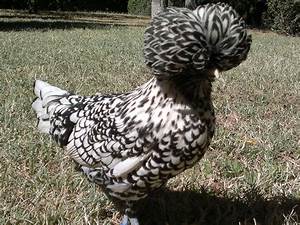
Label: gallina